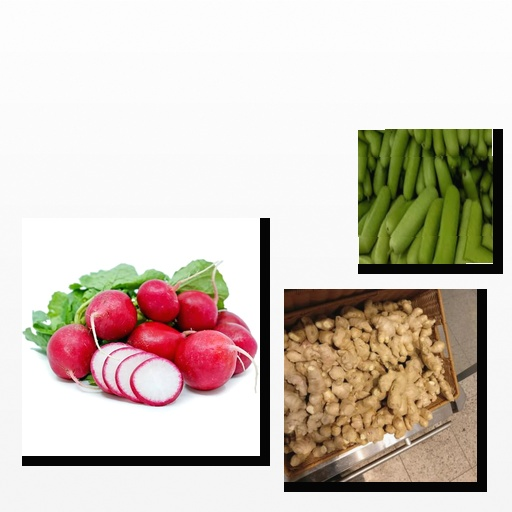
Food items: radish, ginger, bottle_gourd